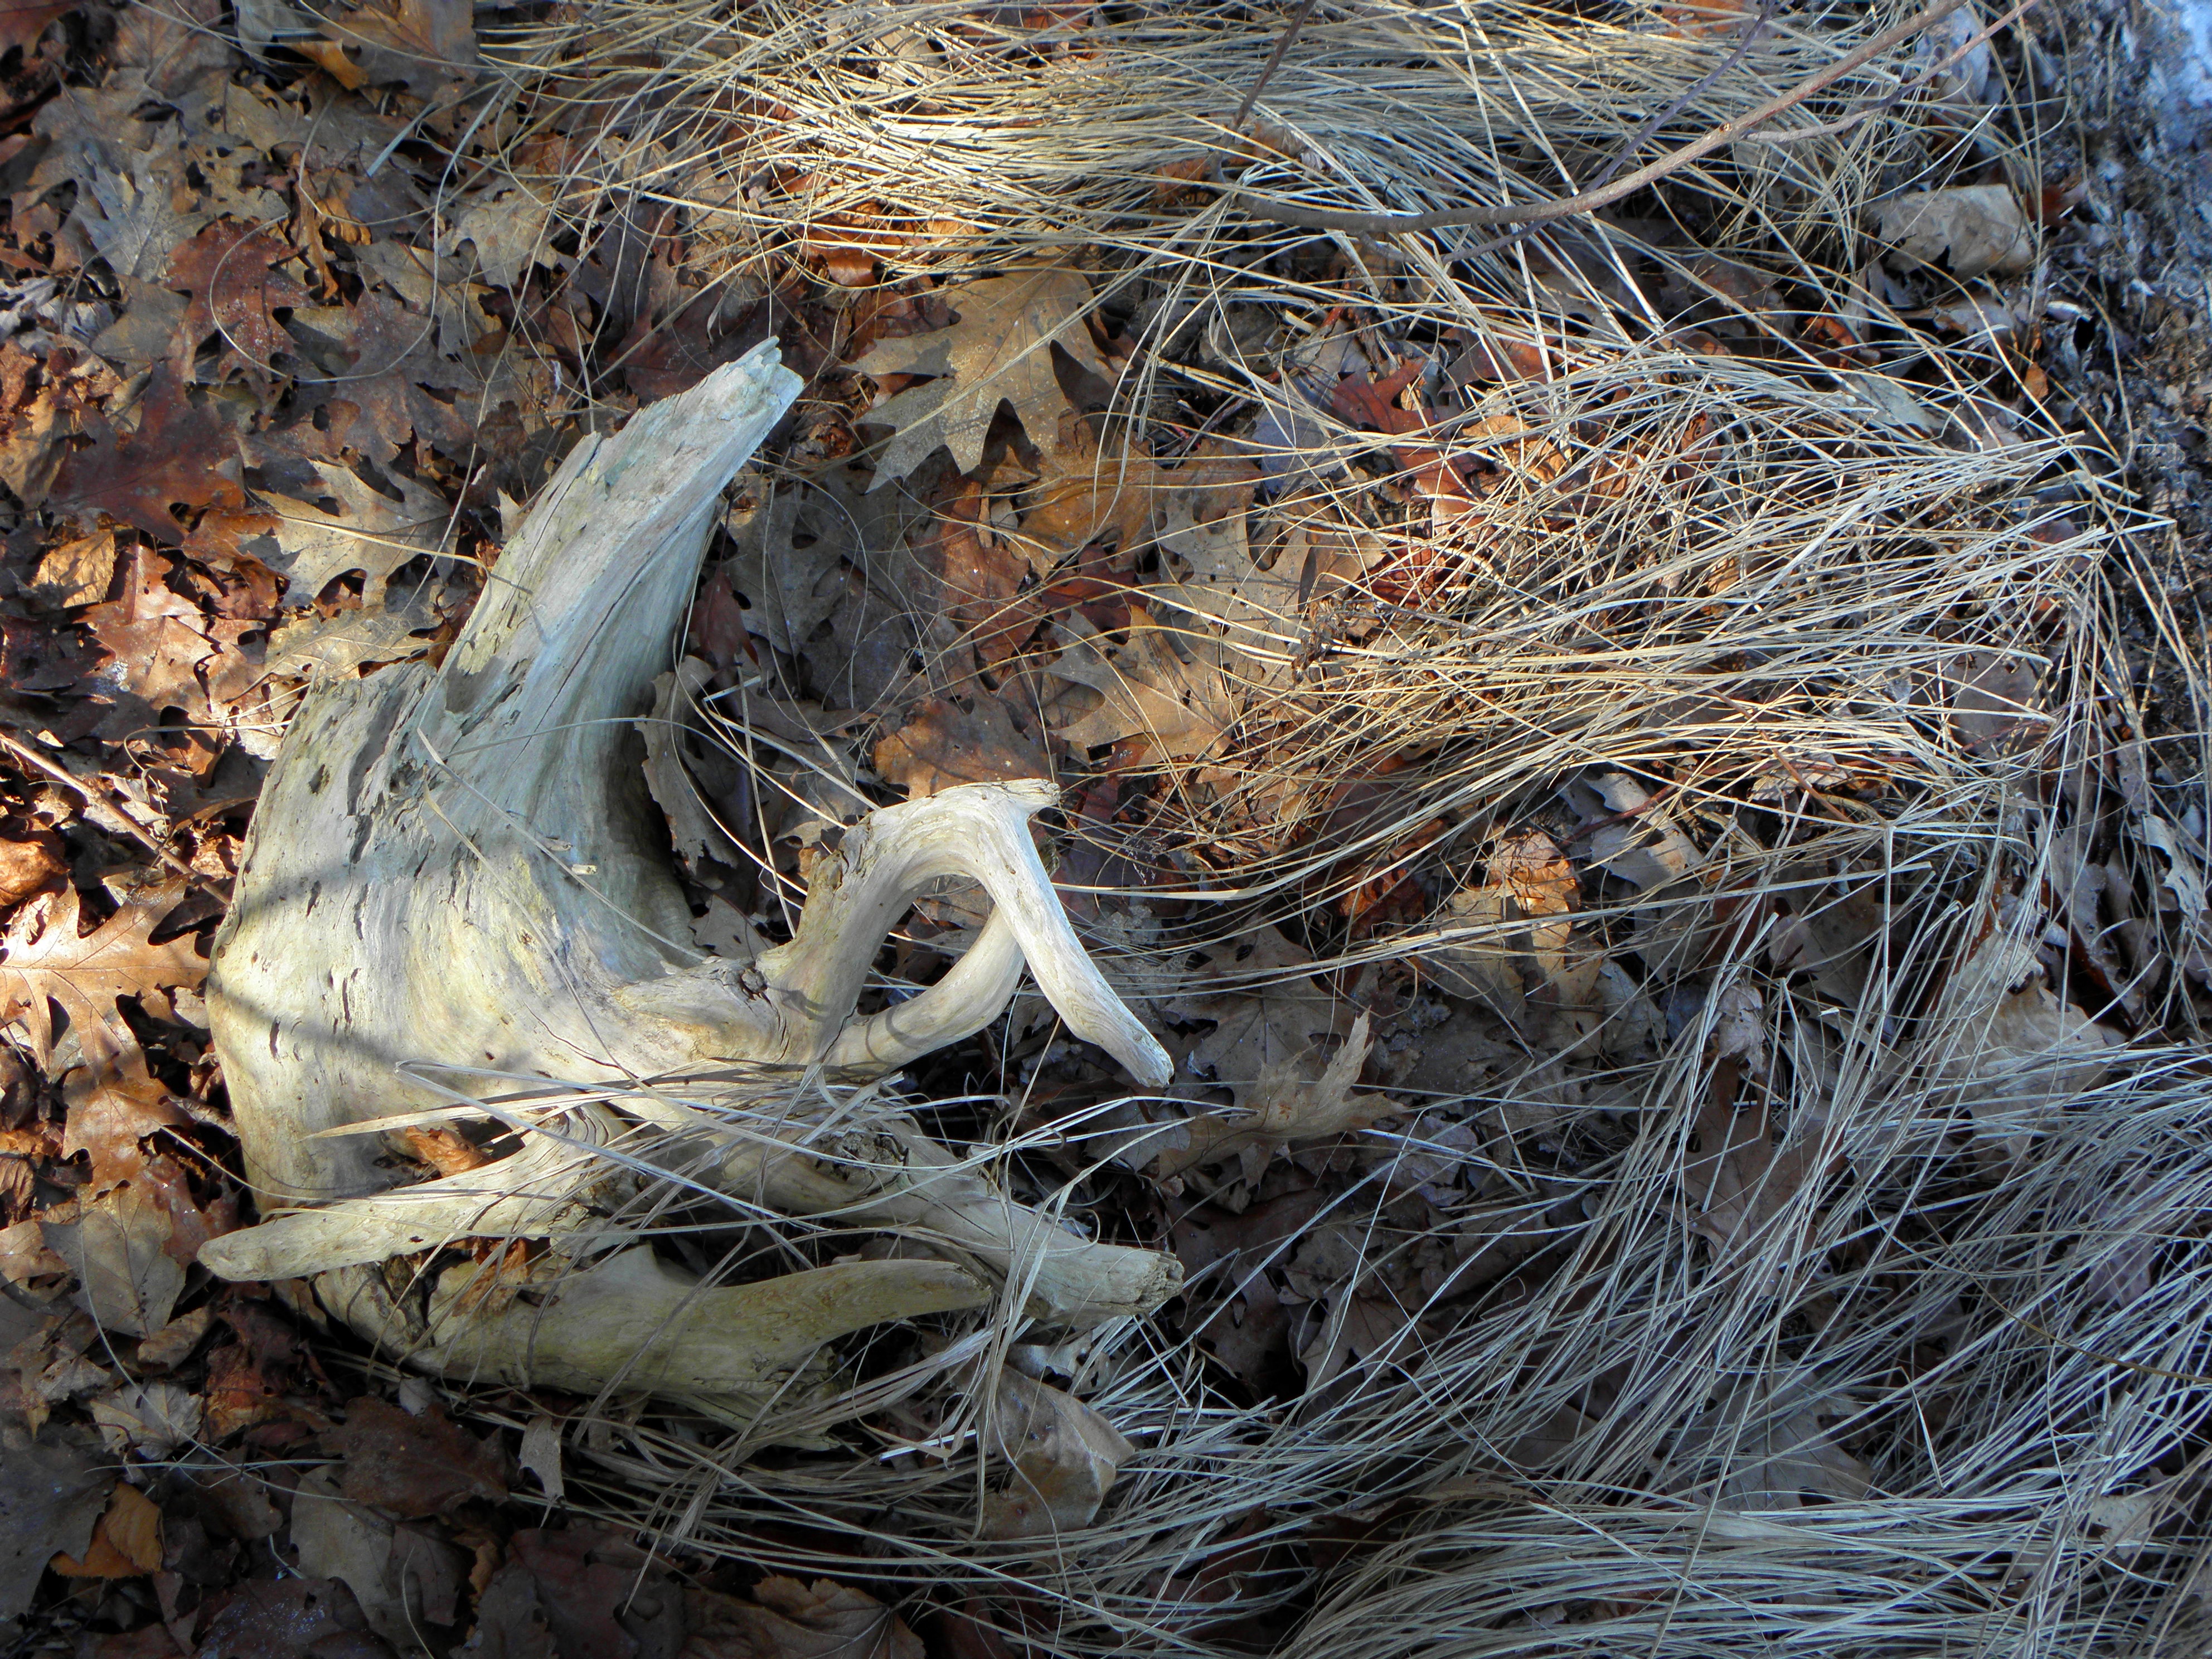
tree, nature, branch, winter, bird, wildlife, ice, fauna, nest